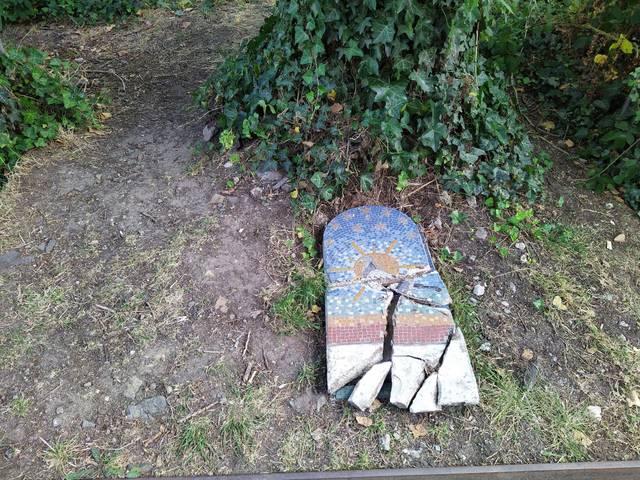
Region: France
Coordinates: 47.207, -1.56